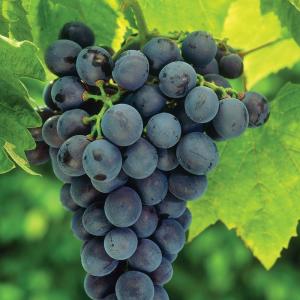
Label: Grapes